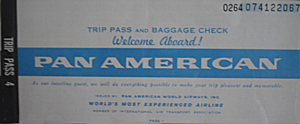
Couverture d'un billet de passage années 60
Pan American World Airways, couramment appelée Pan Am est une compagnie aérienne américaine fondée sous le nom de Pan American Airways en 1927 et disparue en 1991. On lui attribue de nombreuses innovations qui ont marqué l'industrie aérienne mondiale. Elle a été une des plus prestigieuses et célèbres compagnies aériennes.